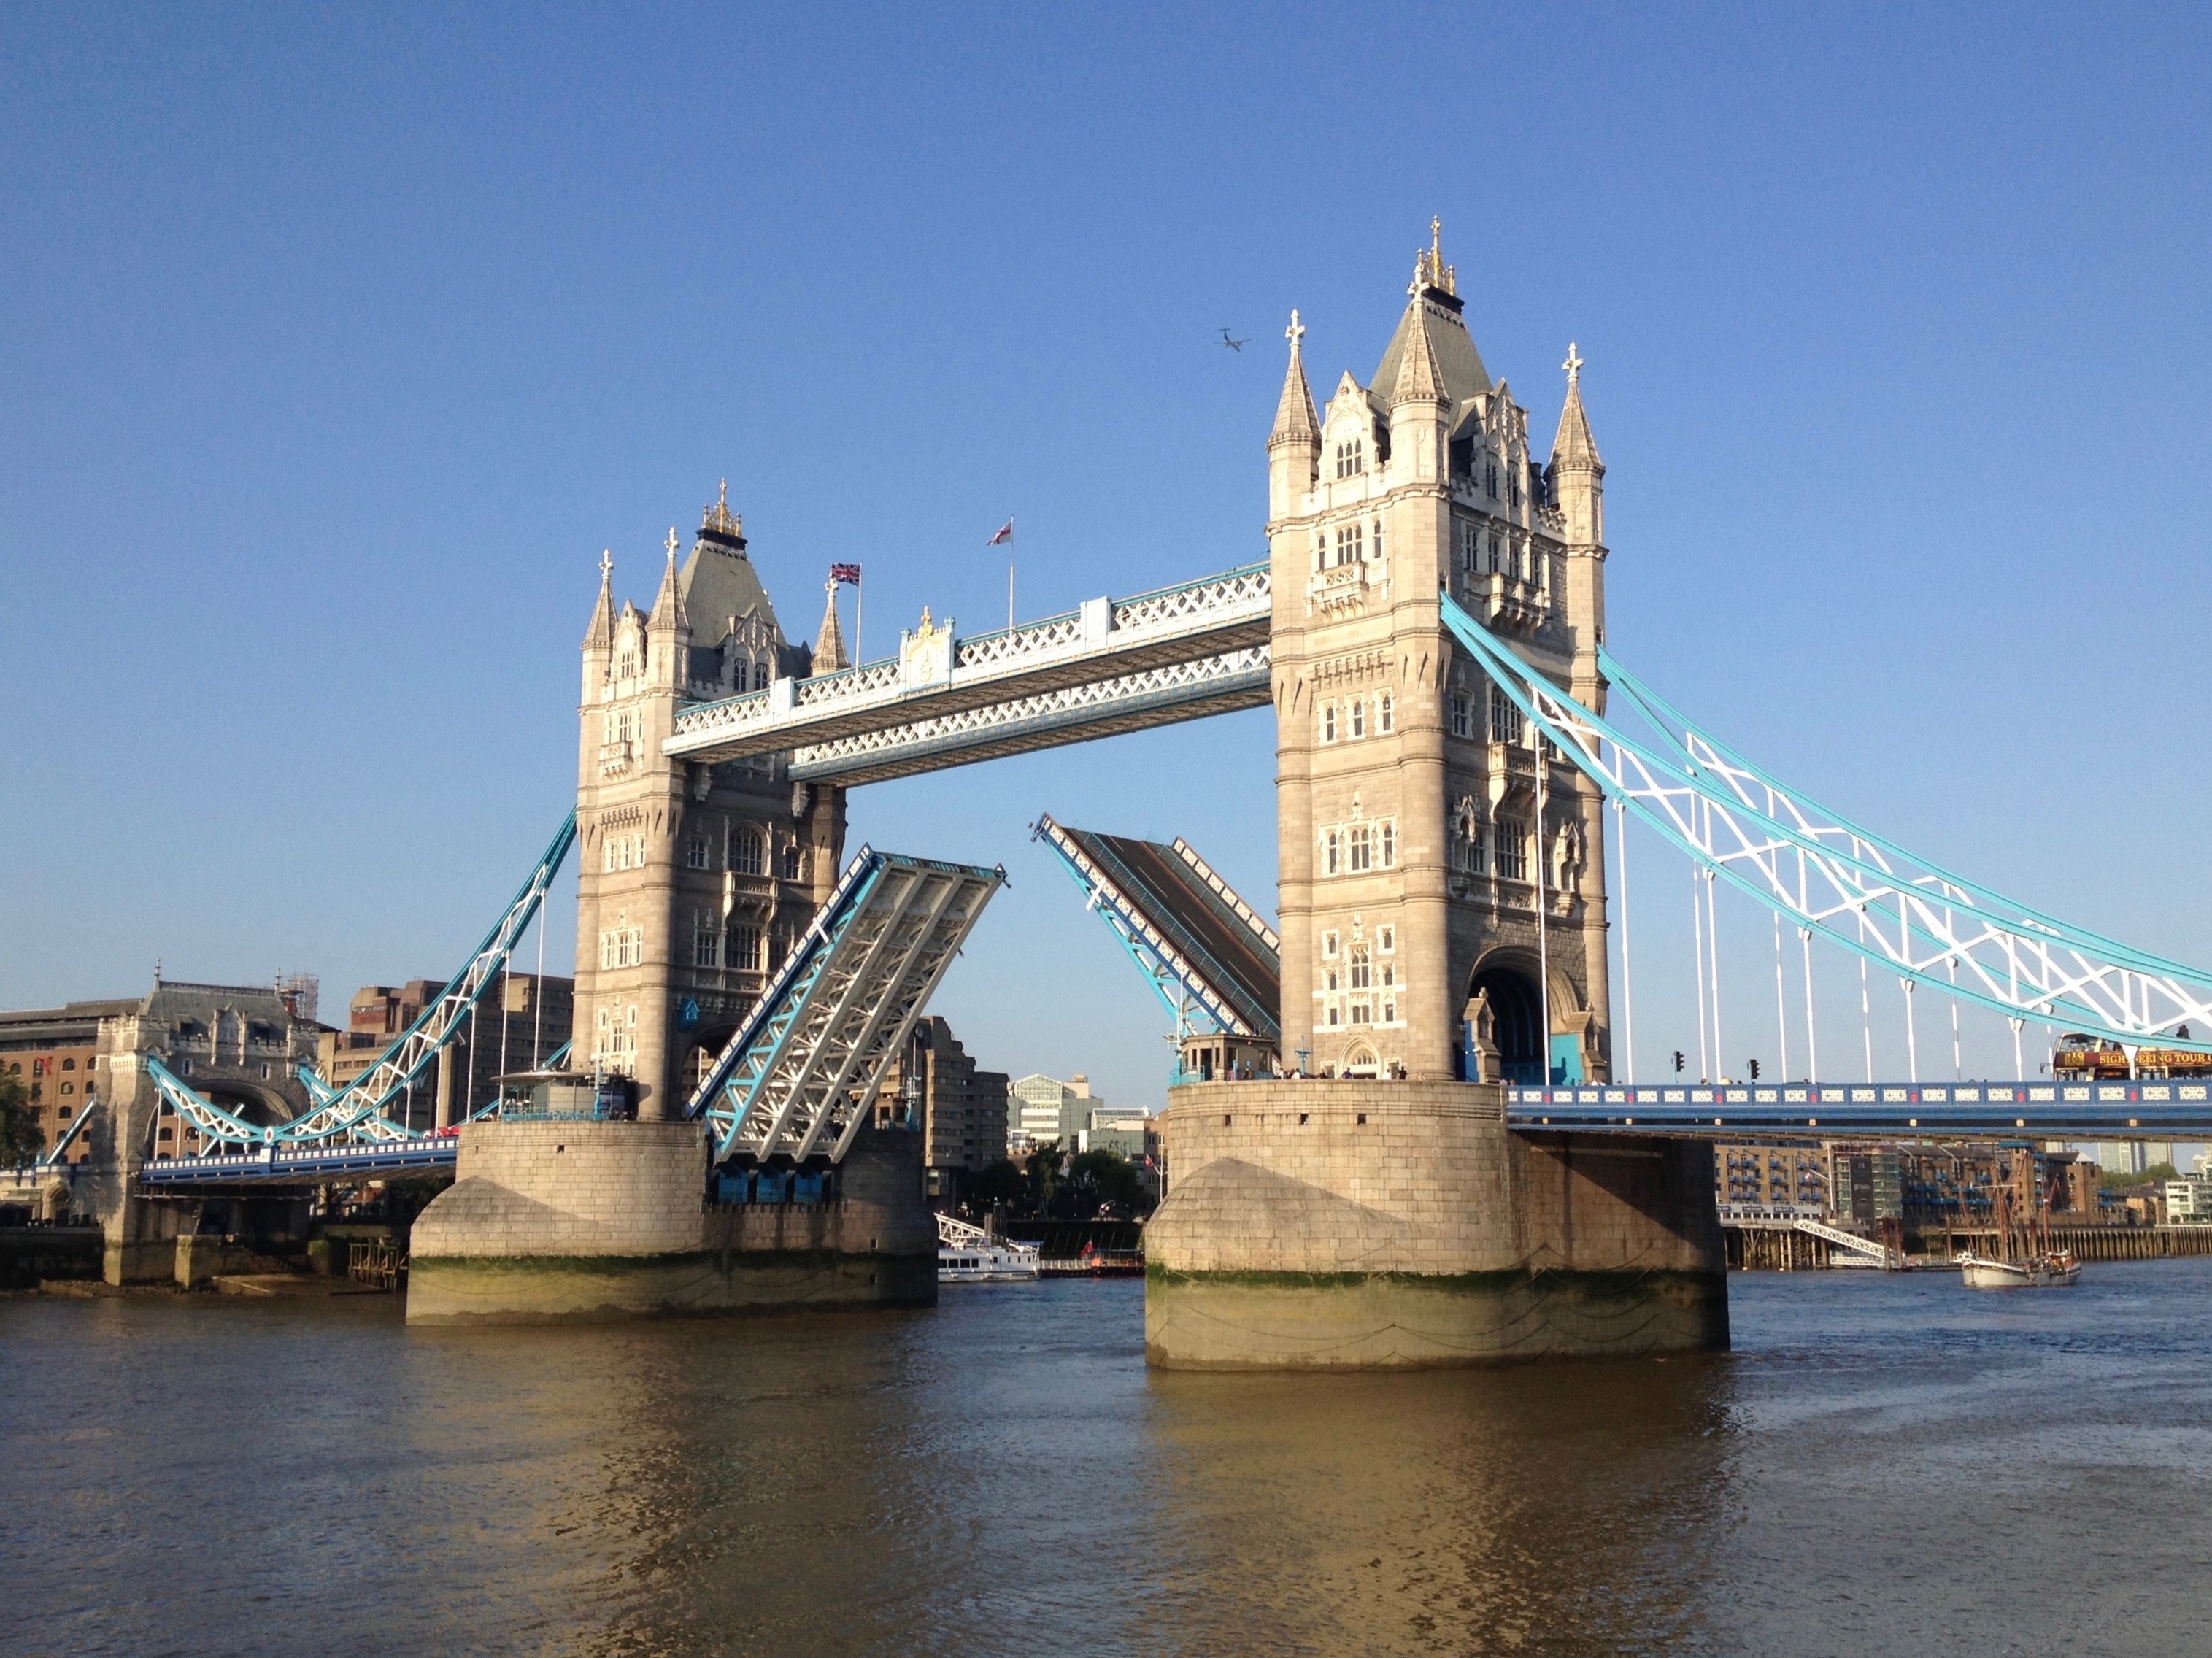
open, architecture, sky, bridge, city, river, cityscape, tower, landmark, tourism, waterway, london bridge, place of worship, uk, capital, london, british, britain, thames